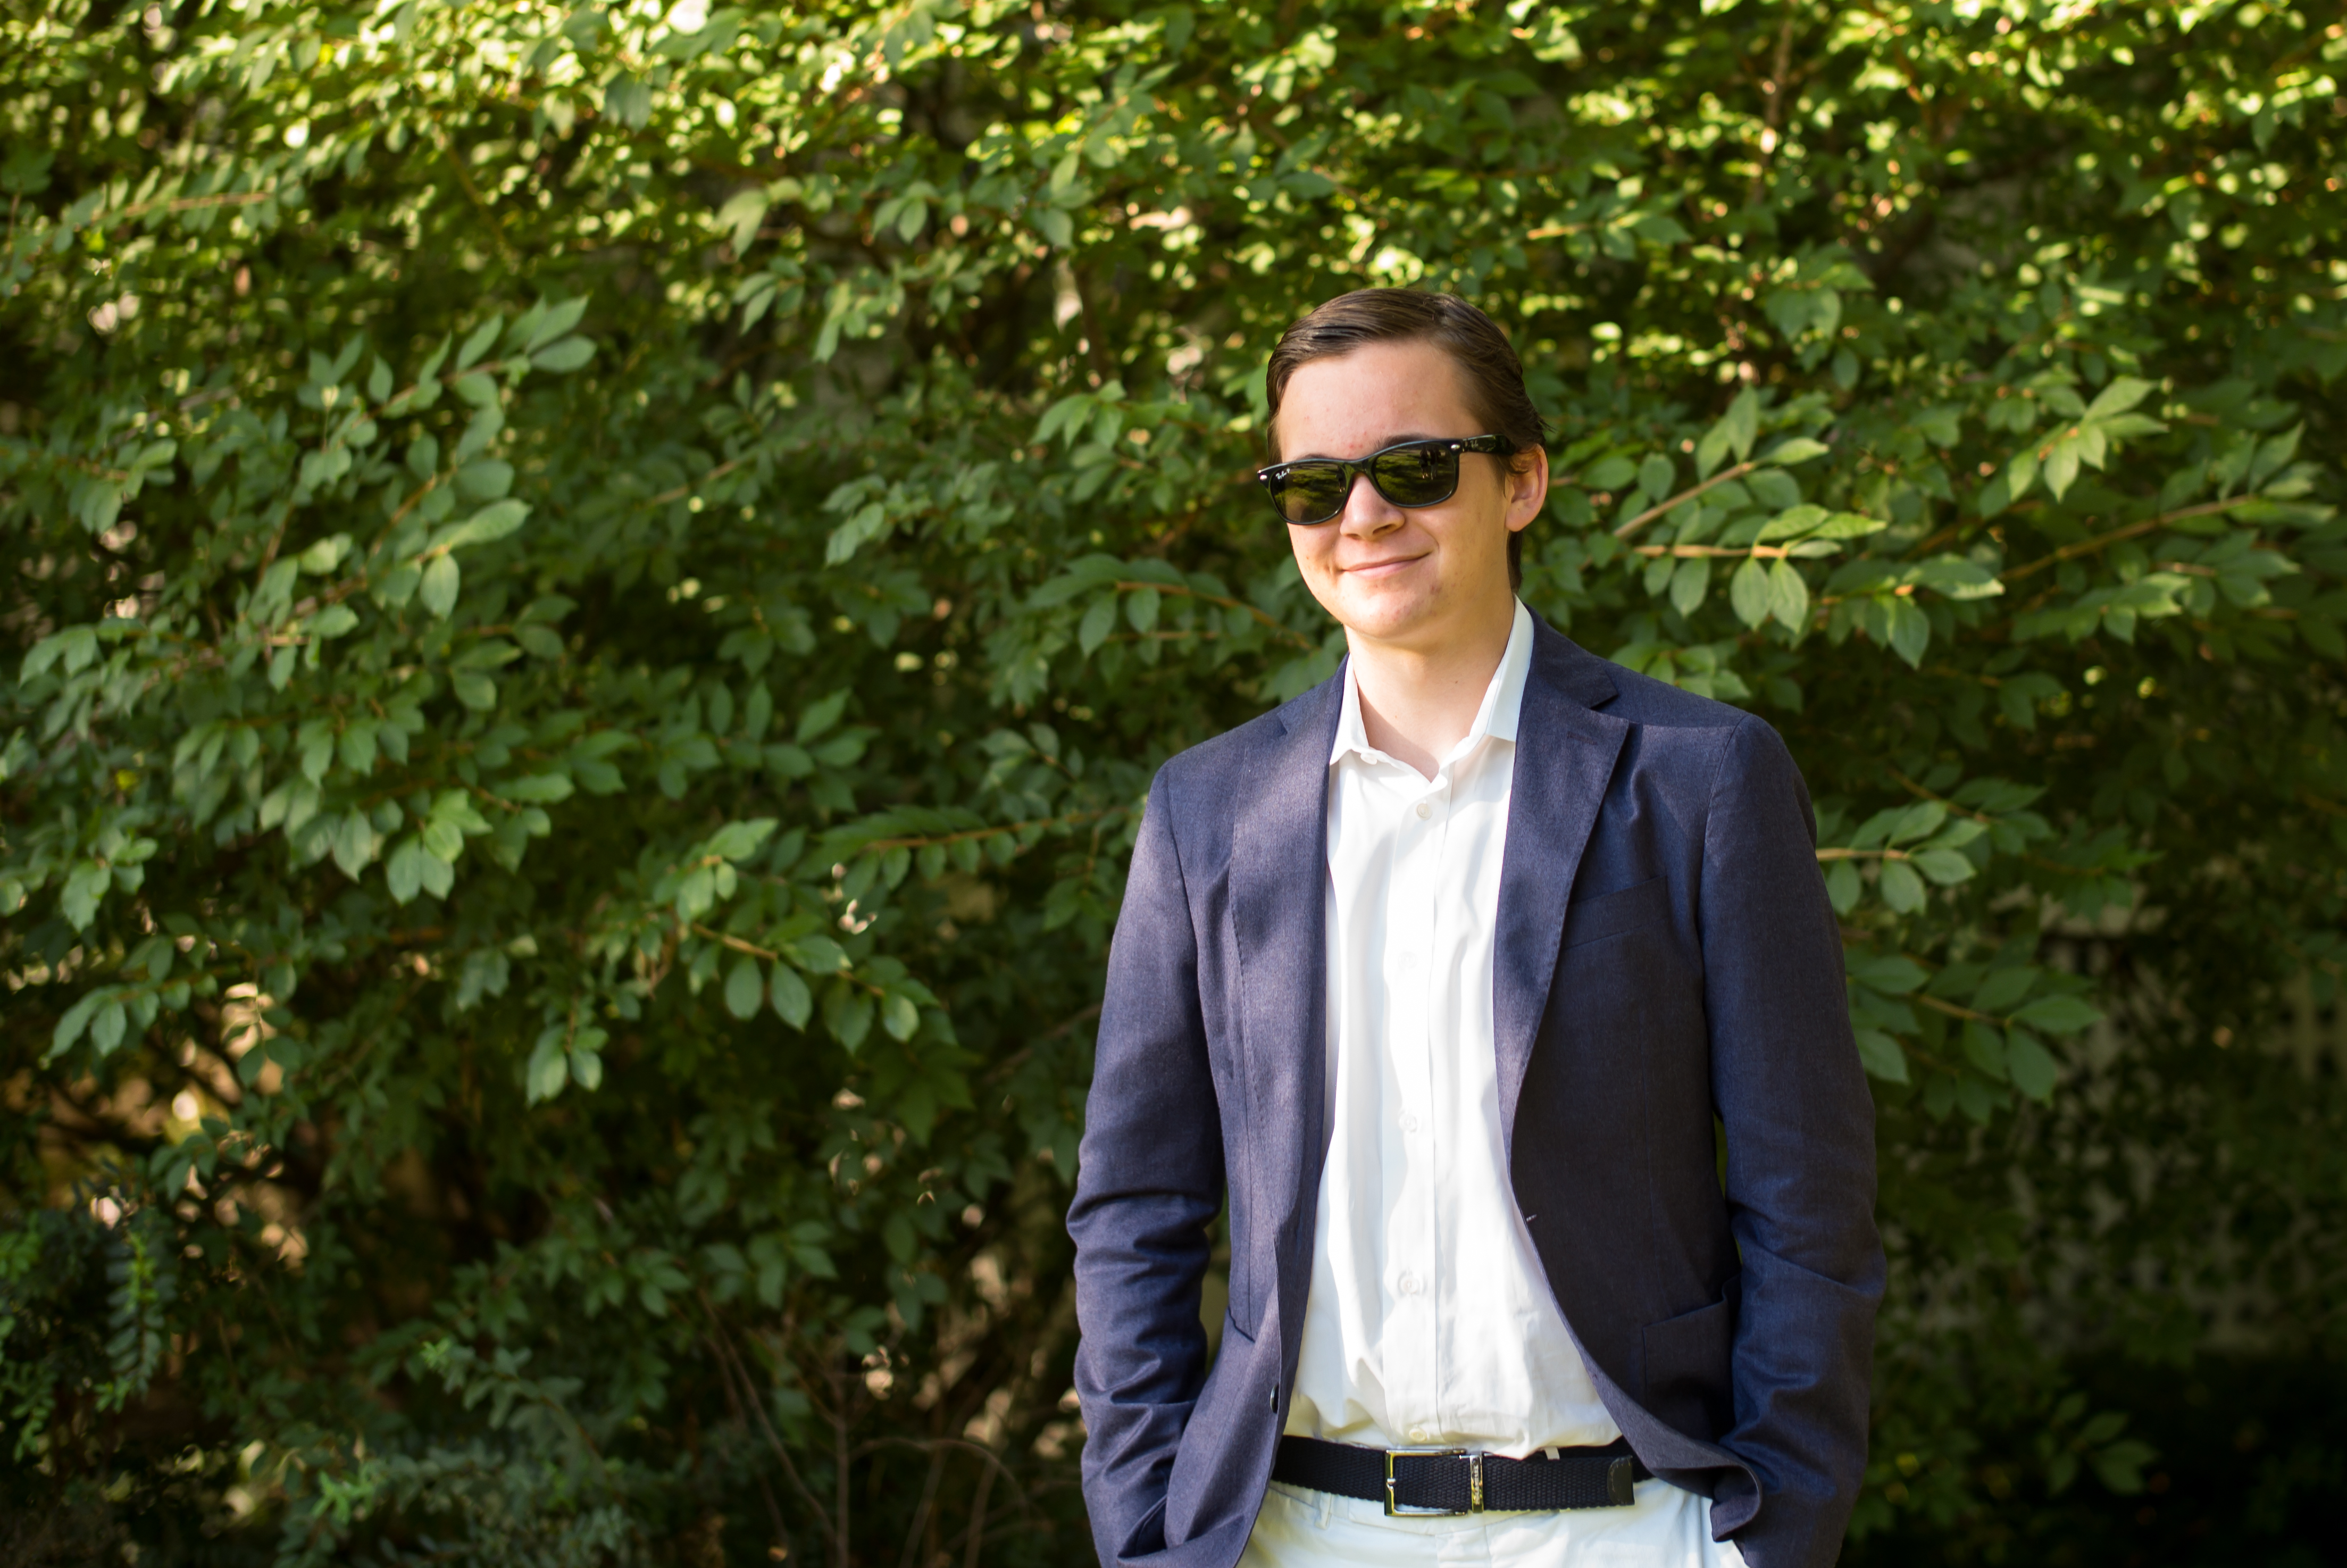
man, spring, fashion, groom, outerwear, formal wear